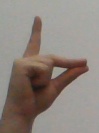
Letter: ta